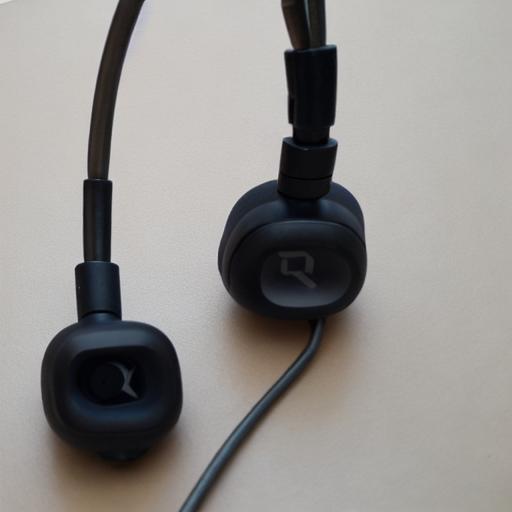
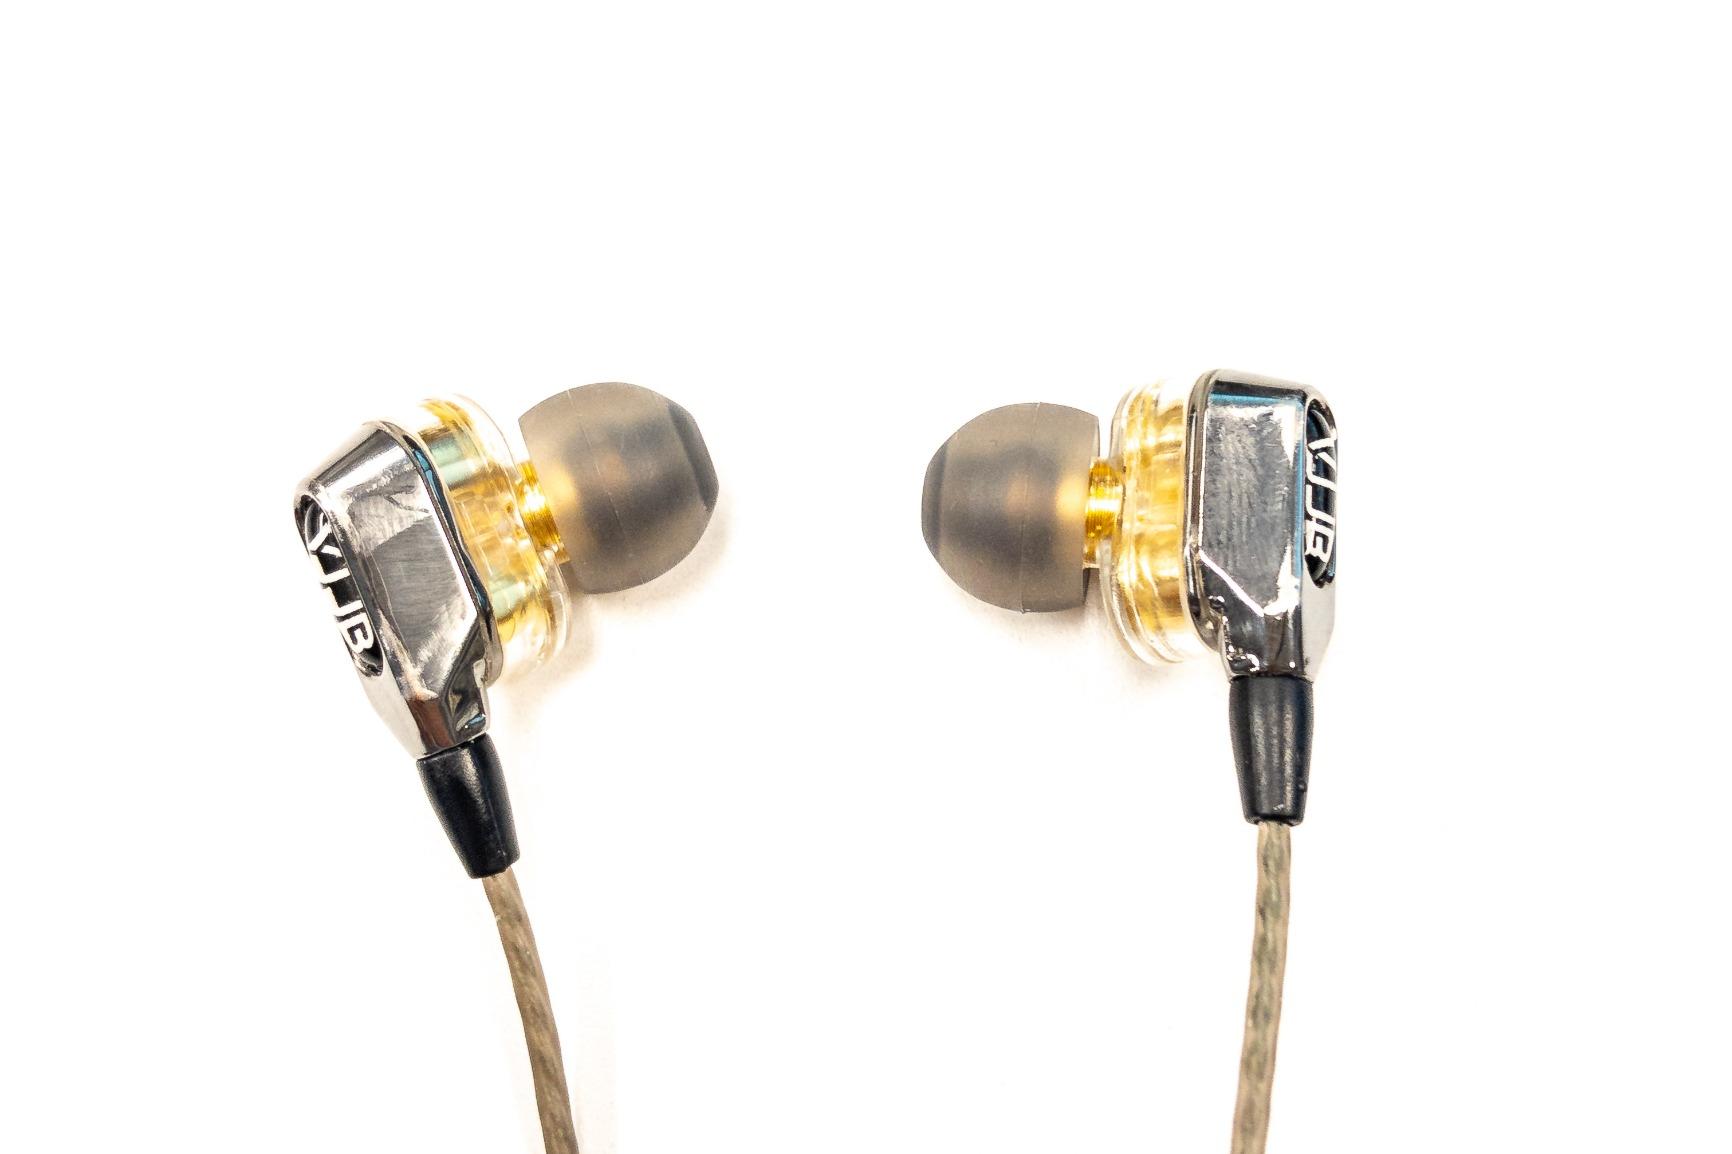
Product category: headphones
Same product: no